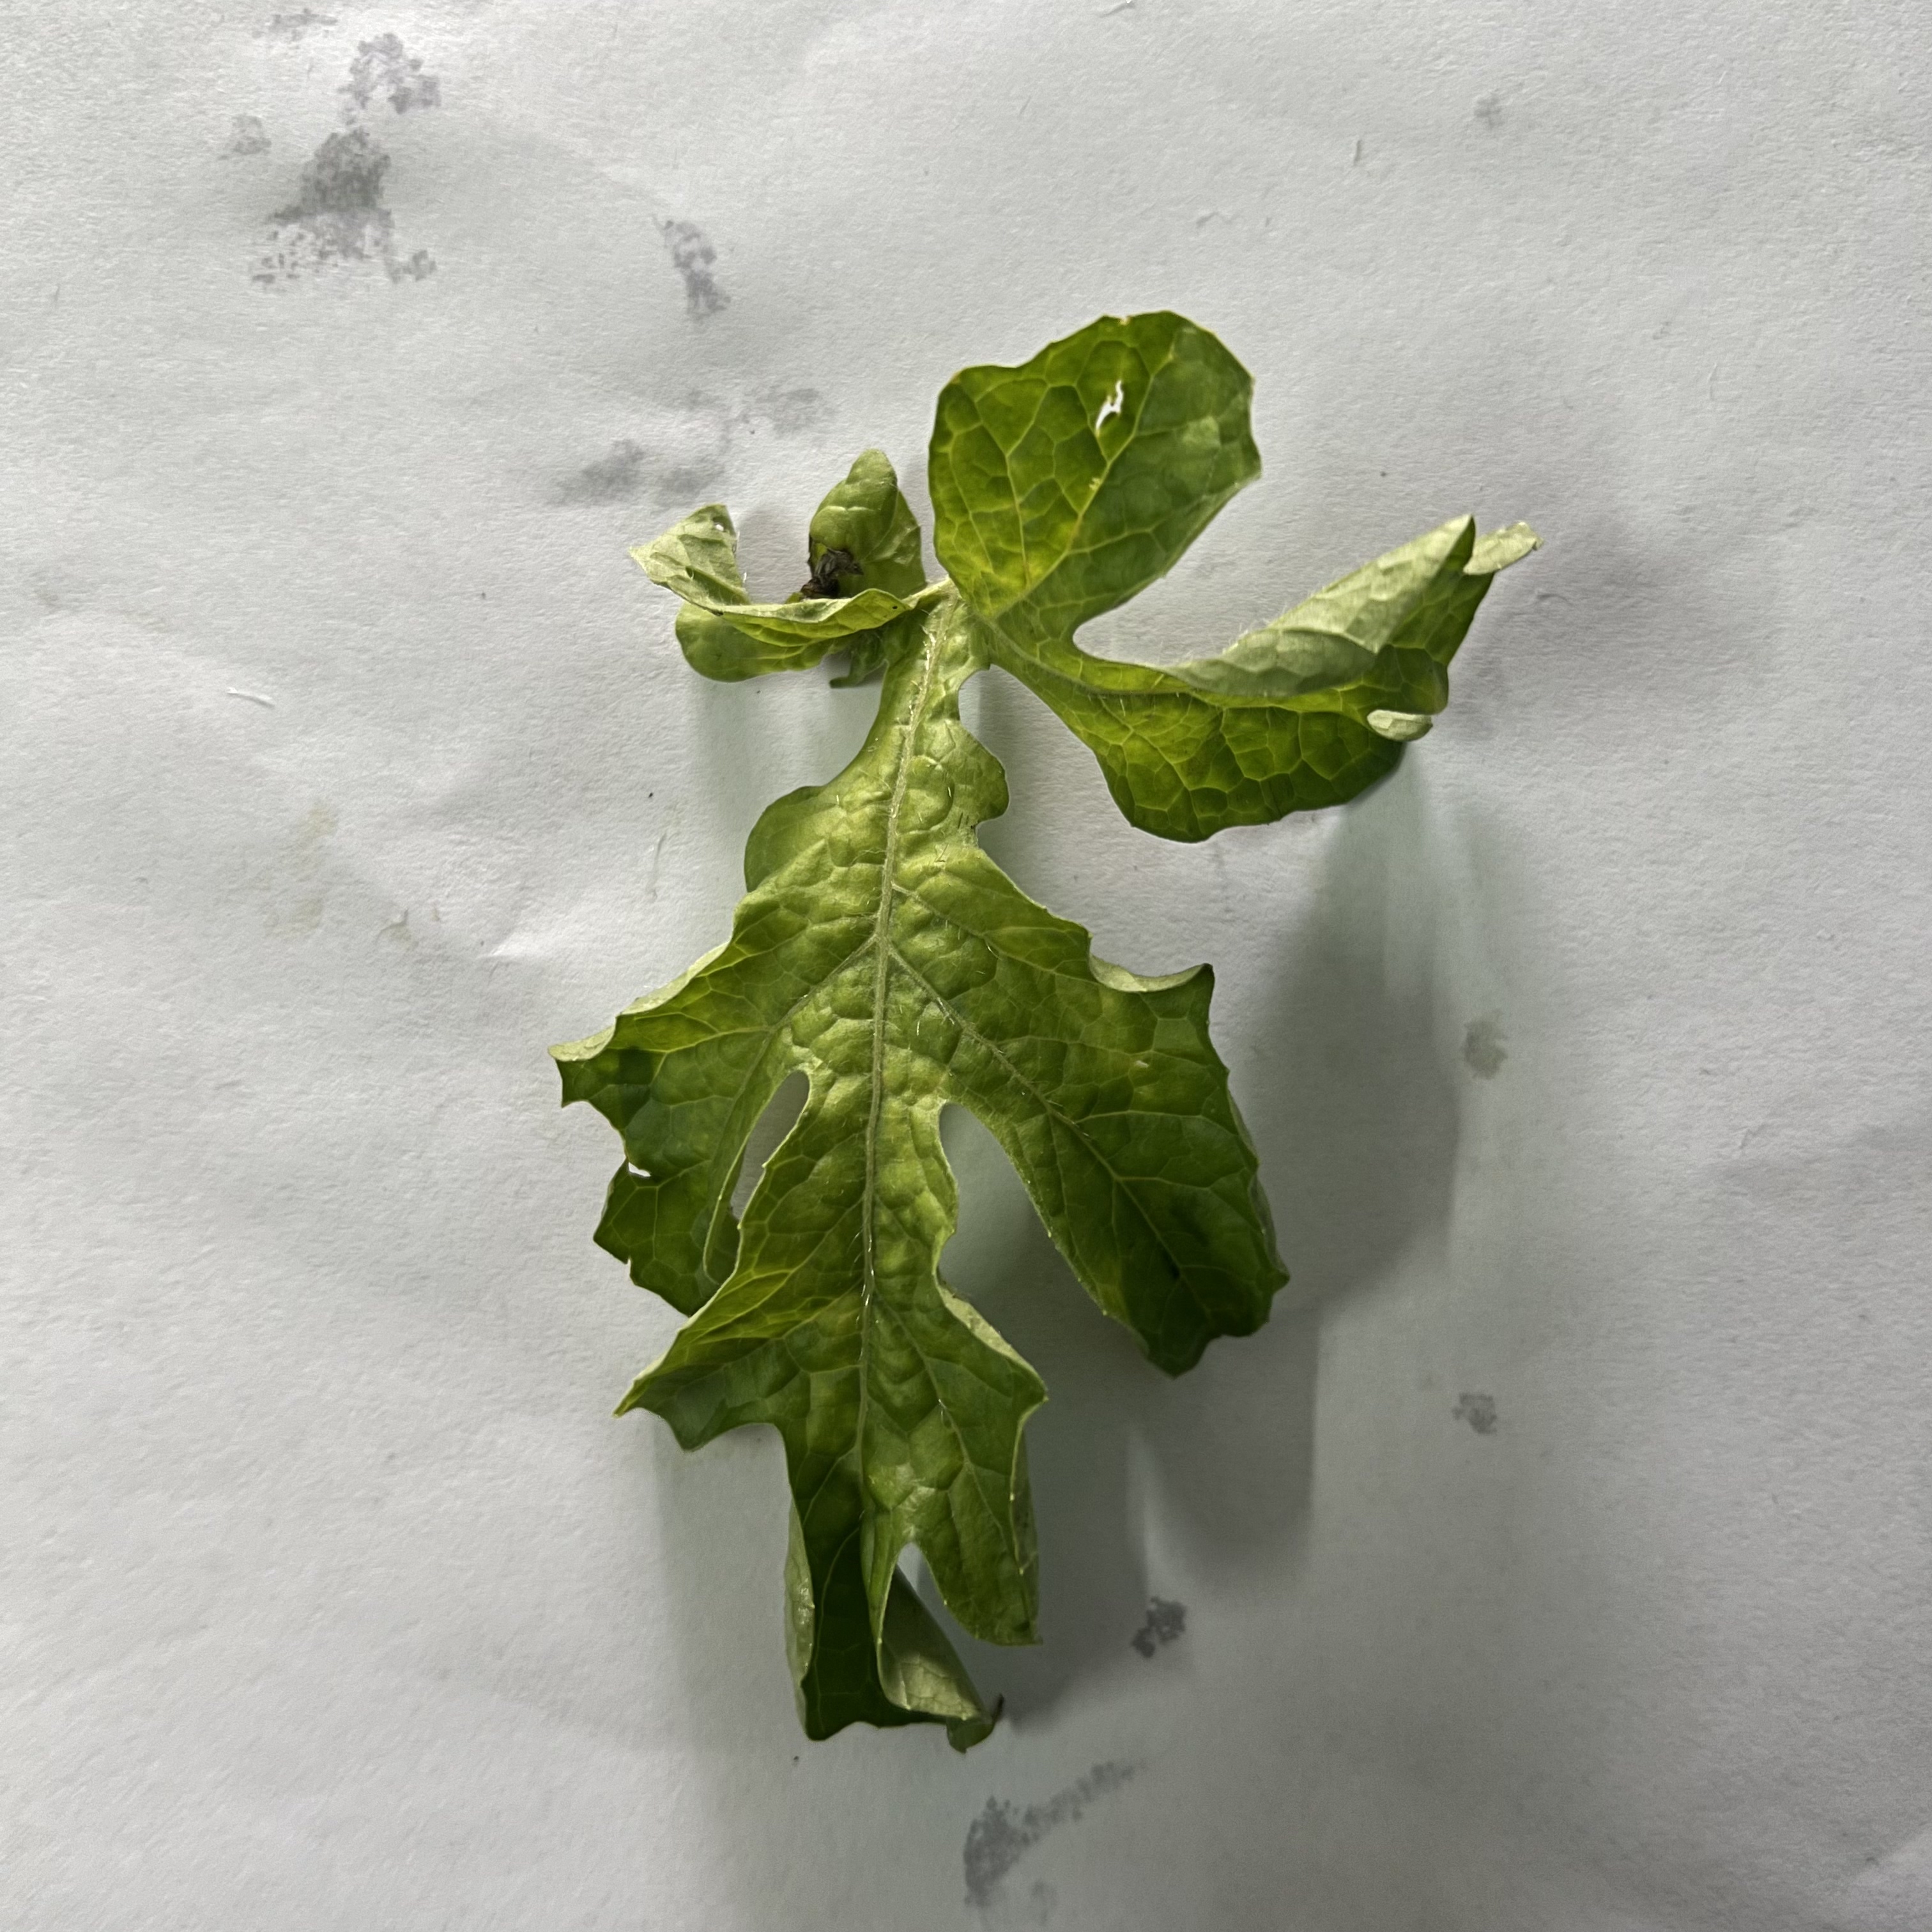
Label: Mosaic_Virus